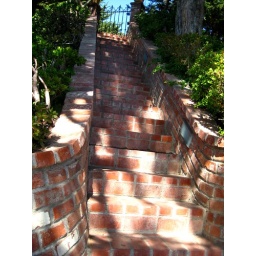
Brick Steps at an ocean front film location home in Malibu